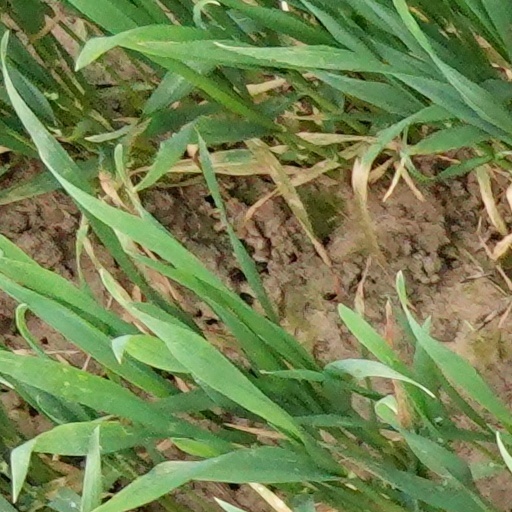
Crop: wheat